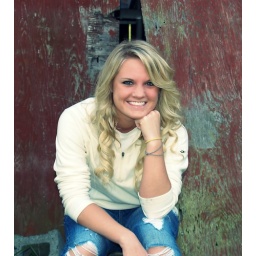
Bree by old red shed - cross processing